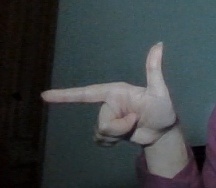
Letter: yaa